Luz del Sur

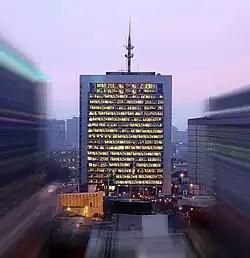
Luz del Sur headquarters in San Isidro, Lima.

Luz del Sur (BVL: LUSURC1) is a Peruvian utility company involved in electric power distribution to more than 800 thousand customers in 30 districts in the southeast of Lima. It is one of the largest electricity distributors in Peru, holding over 30% of the electricity distribution market. As an electricity distributor Luz del Sur is considered a natural monopoly. Luz del Sur's CEO since 1999 is Mile Cacic, an economist by trade.